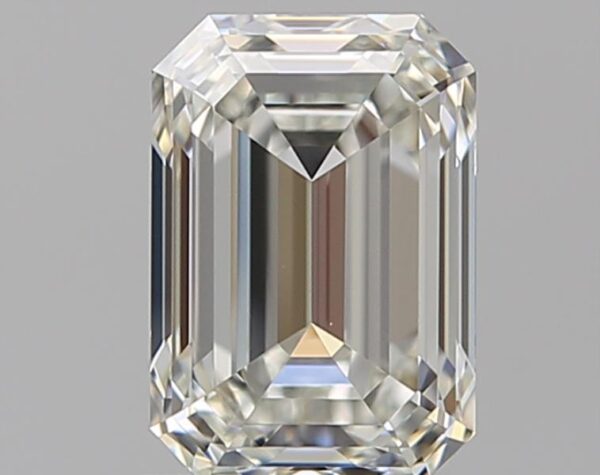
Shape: emerald
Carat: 1.51
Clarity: VVS1
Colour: I
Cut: EX
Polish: EX
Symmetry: EX
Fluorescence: F
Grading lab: GIA
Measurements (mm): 7.56 x 5.24 x 3.6